Children of a Lesser Clod

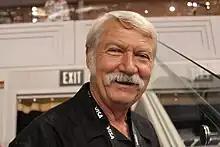
Lugash the weight trainer is a parody of Béla Károlyi.

The title is a spoof of the play "Children of a Lesser God" and the 1986 film based upon it. The episode features the original basket for basketball. Professor Frink's use of "Flubber" alludes to the 1997 film of the same name, and also references a scene from the film in which the main character (played by Robin Williams) jumps around a basketball court with the aid of Flubber-coated shoes. A reference of George Jetson was used in this episode while Homer hallucinates about taking a basketball shot in space. He even says "Jetson!" the way Mr. Spacely does. Lugash is a parody of Béla Károlyi. During the getaway scene, Ralph asks Homer "where are you taking us?", Homer replies "for frosty chocolate milkshakes!" This is a reference to one of Homer's old taglines from the shorts and Season 1.